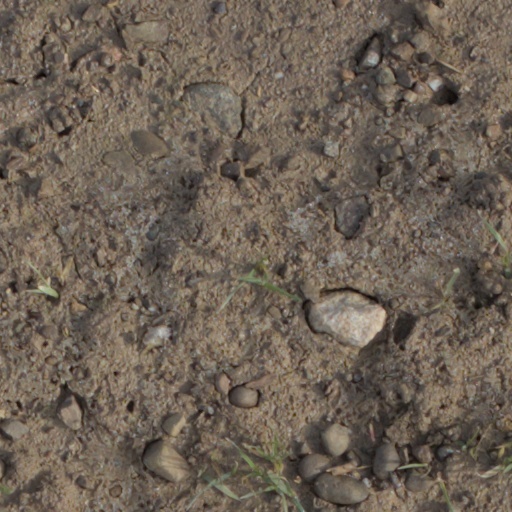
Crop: wheat